Frédéric Ozanam

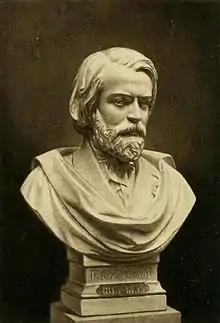
Bust of Frédéric Ozanam.

In June 1841, he married Amélie Soulacroix, daughter of the rector of the University of Lyon, and the couple travelled to Italy for their honeymoon. They had a daughter, Marie.